Pustet

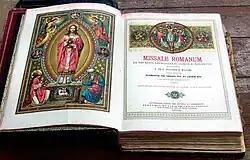
"Missale Romanum" 18th edition, 1915

Friedrich Pustet GmbH & Co. KG, known as Pustet, is a German publishing house located in Regensburg specializing in scientific literature, particularly in the fields of history and theology. Apart from publishing, Pustet operates a book printing firm and a chain of company-owned book stores across Germany.